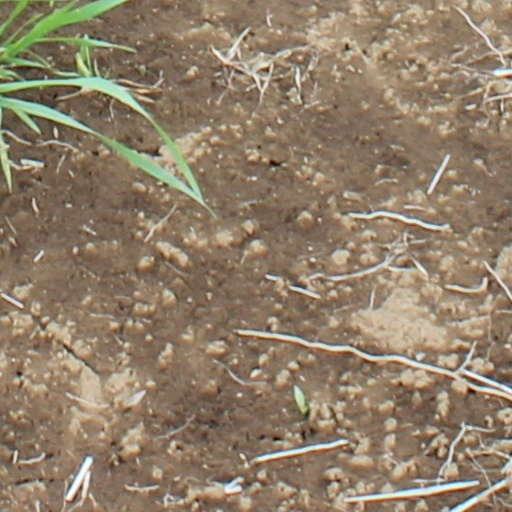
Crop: wheat